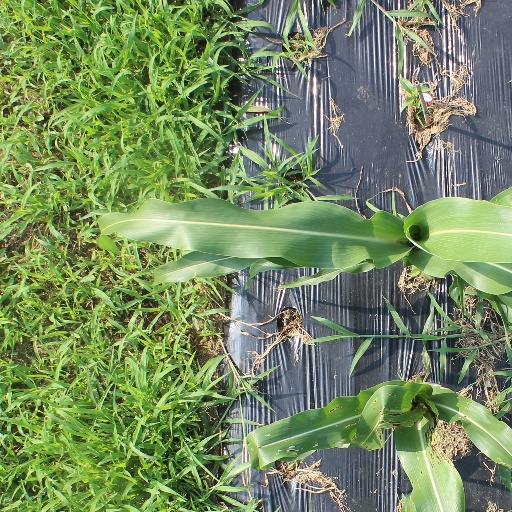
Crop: sorghum